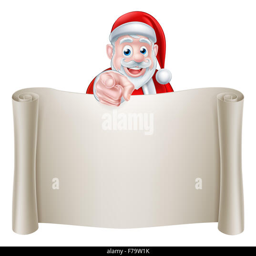
film character wants or needs you christmas illustration of film character pointing at the viewer from behind a scroll